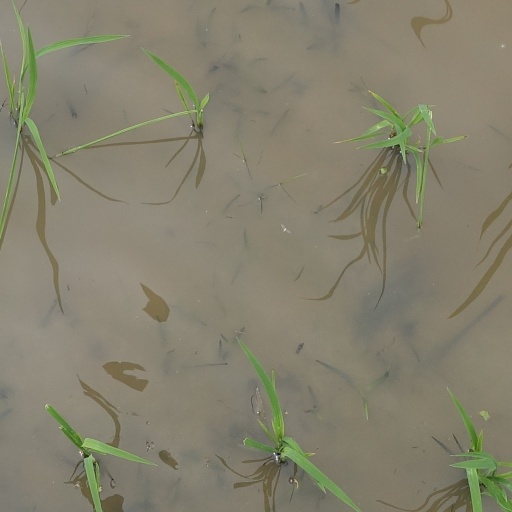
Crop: rice